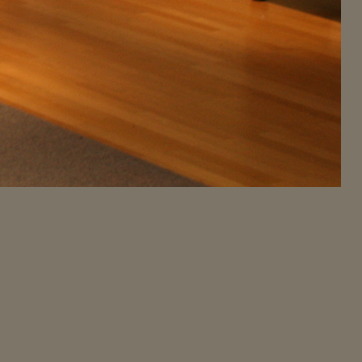
Material: carpet